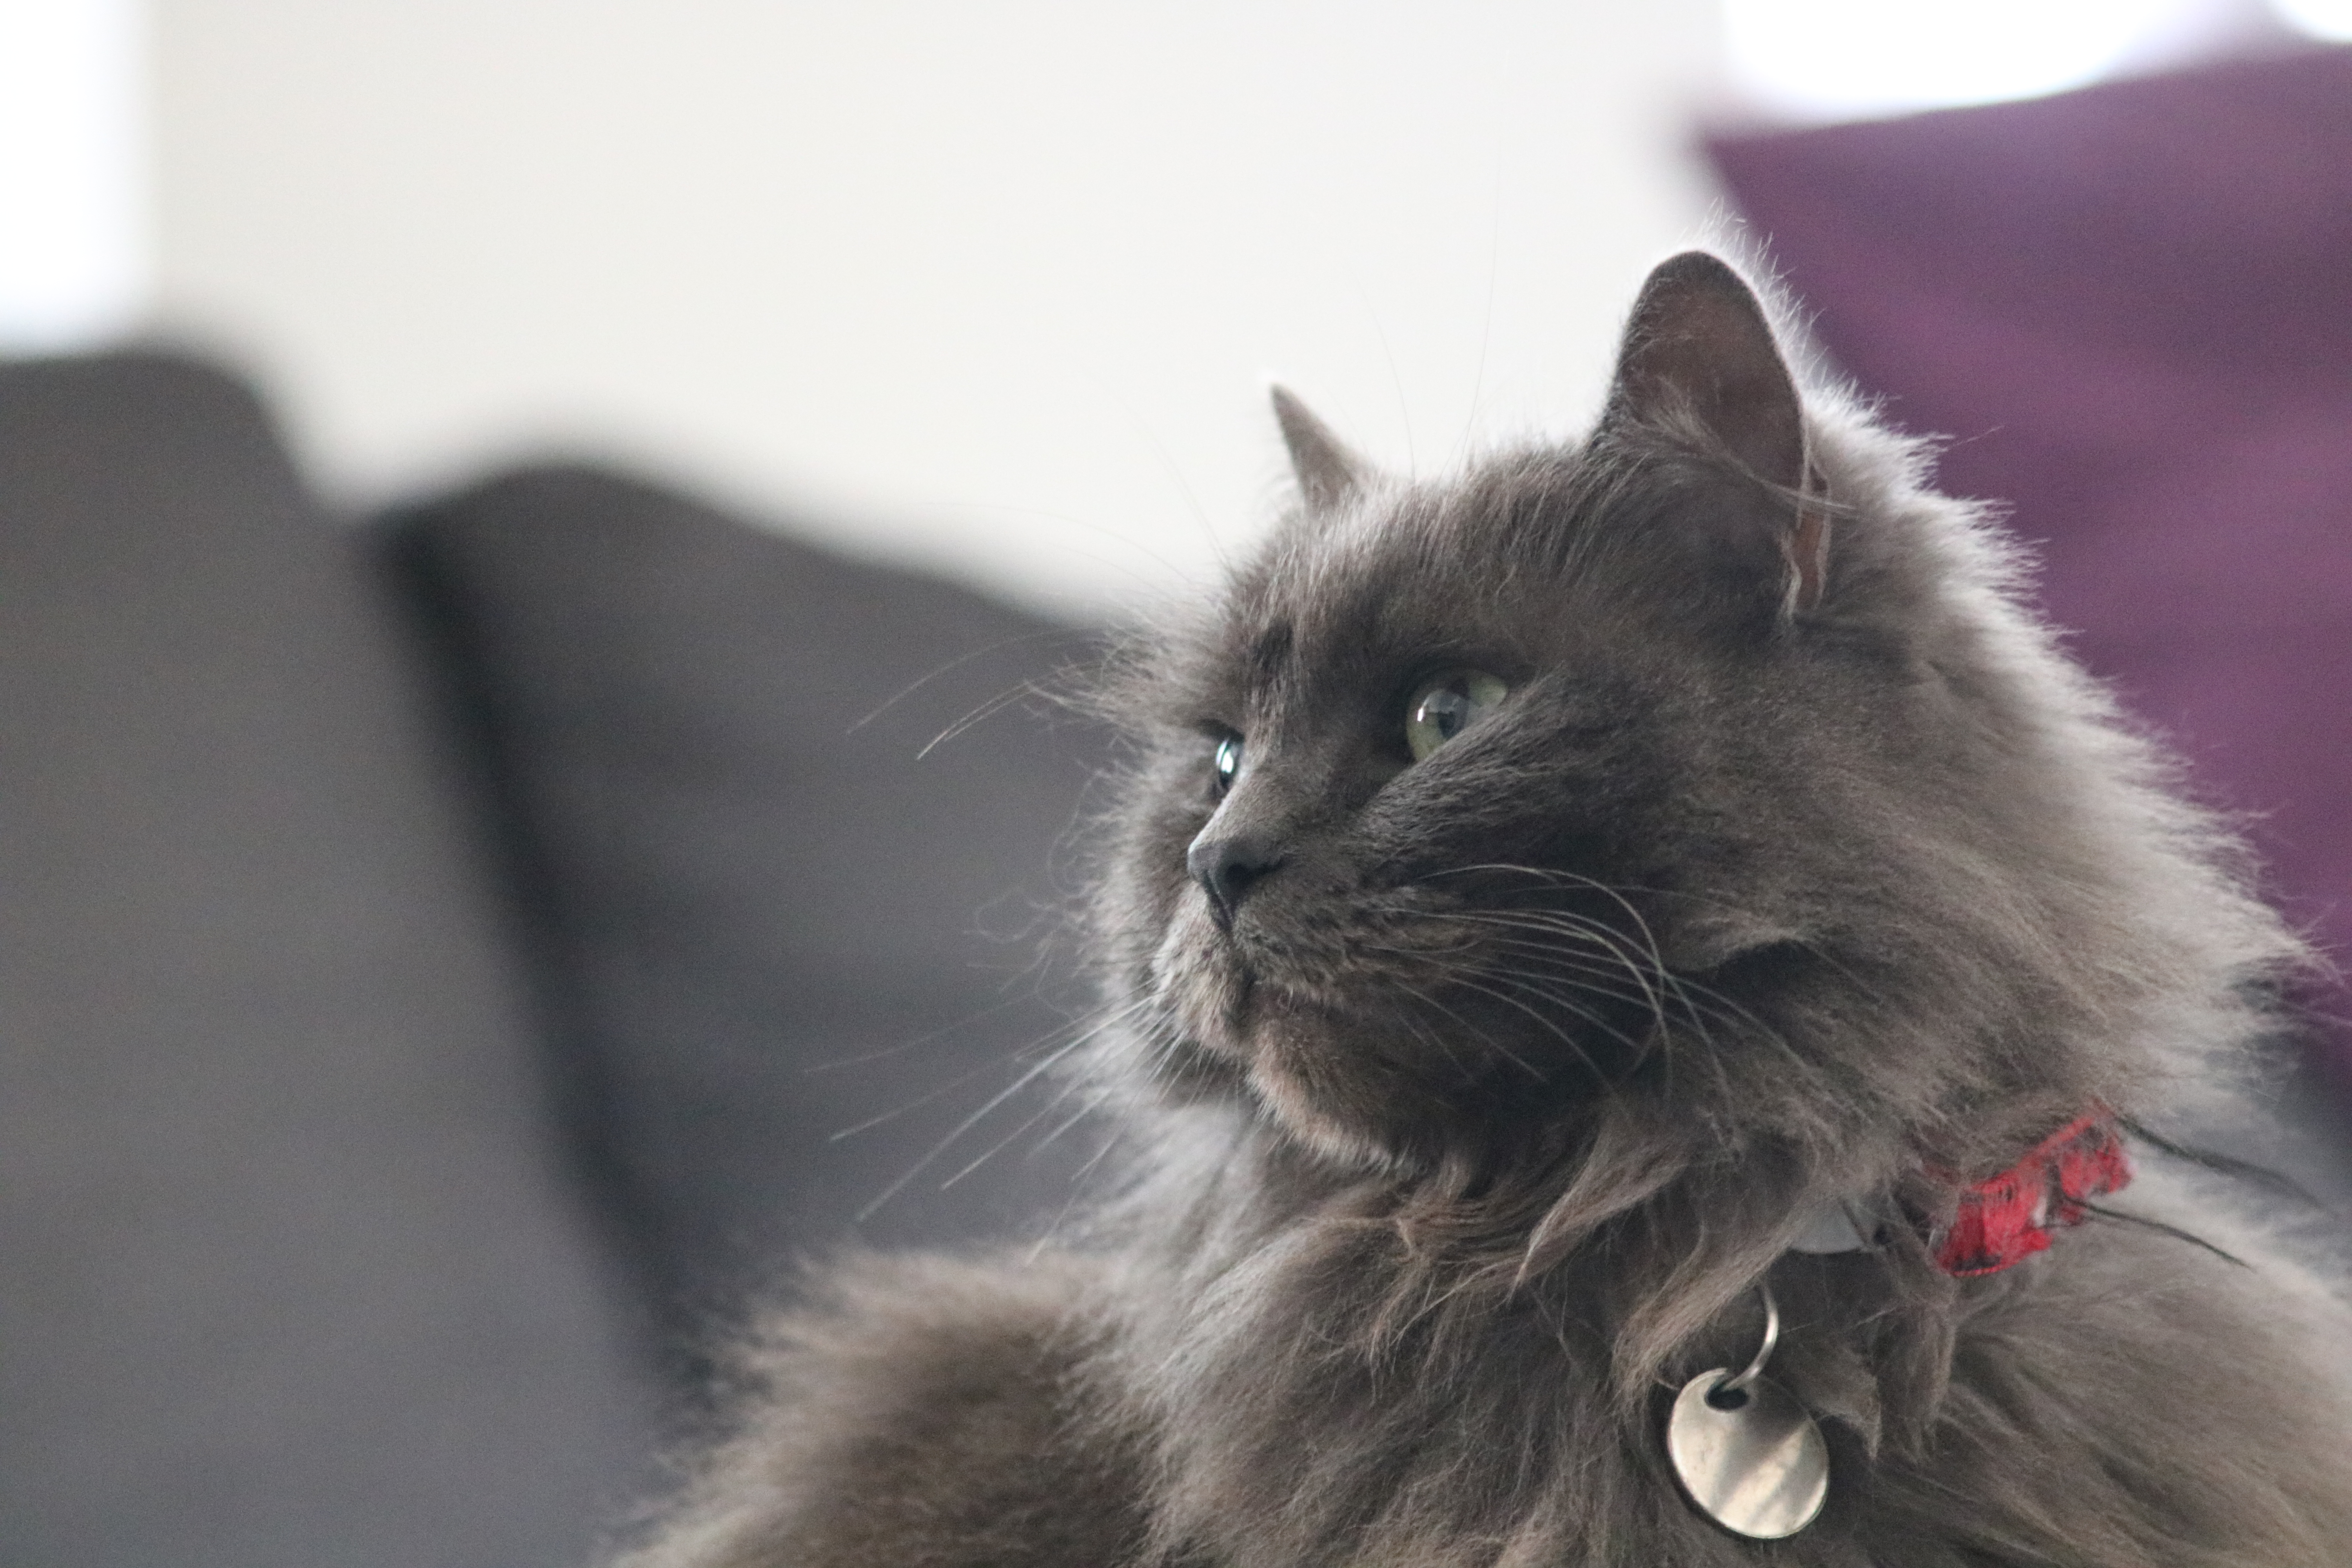
cat, grey cat, pelt, pet, animal, animal collar, candy, sweet, calm, relaxation, zen, cat eyes, cat ear, look, eye, felidae, carnivore, small to medium sized cats, grey, whiskers, window, snout, tail, close up, sky, british longhair, domestic short haired cat, fur, monochrome photography, paw, black cat, birman, claw, monochrome, terrestrial animal